Balkanabat

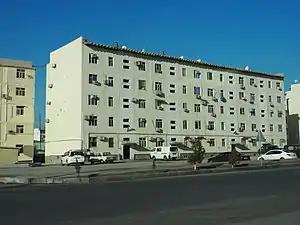
Apartment blocks in Balkanabat

The city is an industrial center for petroleum and natural gas production. A branch office of the Russian petroleum company Tatneft is located in Balkanabat. Animal husbandry and production of wheat and cotton are other pursuits.